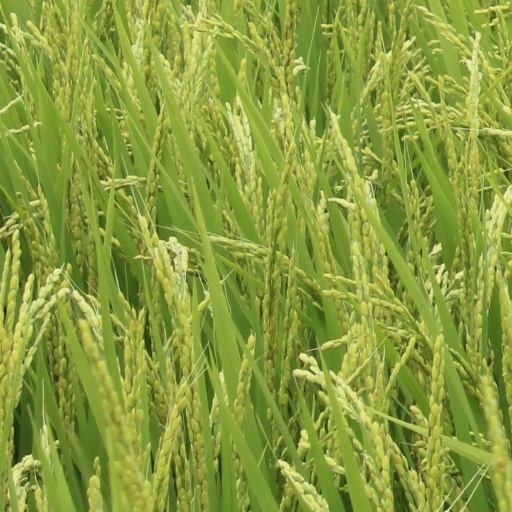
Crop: rice